Jack Mansell

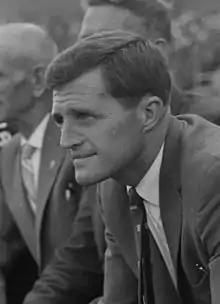
Mansell in 1961

Jack Mansell (22 August 1927 – 19 March 2016) was a professional football player and coach. He made 274 appearances in the Football League as a defender for Brighton & Hove Albion, Cardiff City and Portsmouth. After retiring as a player, he joined the coaching staff at Sheffield Wednesday. There, in early April 1964, he became interim manager after the sacking of Vic Buckingham. He coached many clubs with his longest spell being at Reading and had experience overseas with the likes of Blauw-Wit Amsterdam, Boston Beacons and the Israel national team. In 1982, Mansell was chosen to train Maccabi Haifa, after a year at the Israel national team.